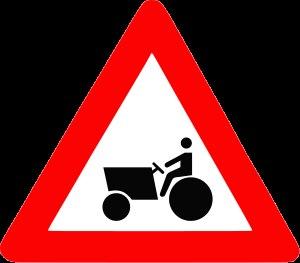
Le secteur de l’agriculture en Israël représente 2,5 % du PIB et 3,6 % des exportations, avec une population agricole ne représentant que 3,7 % de la population active.